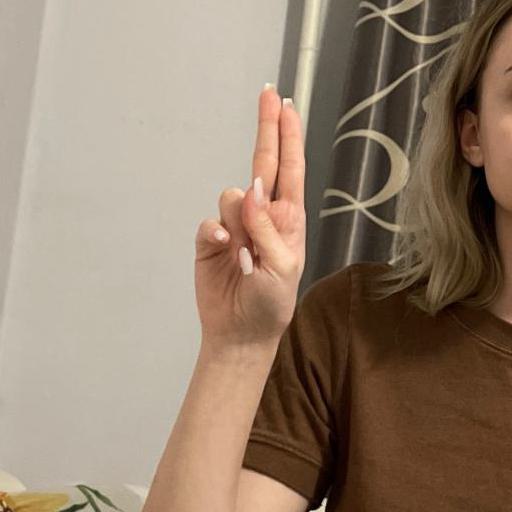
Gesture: two_up